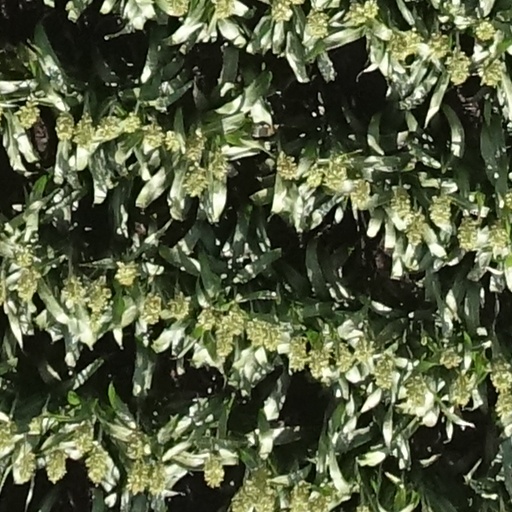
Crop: sorghum